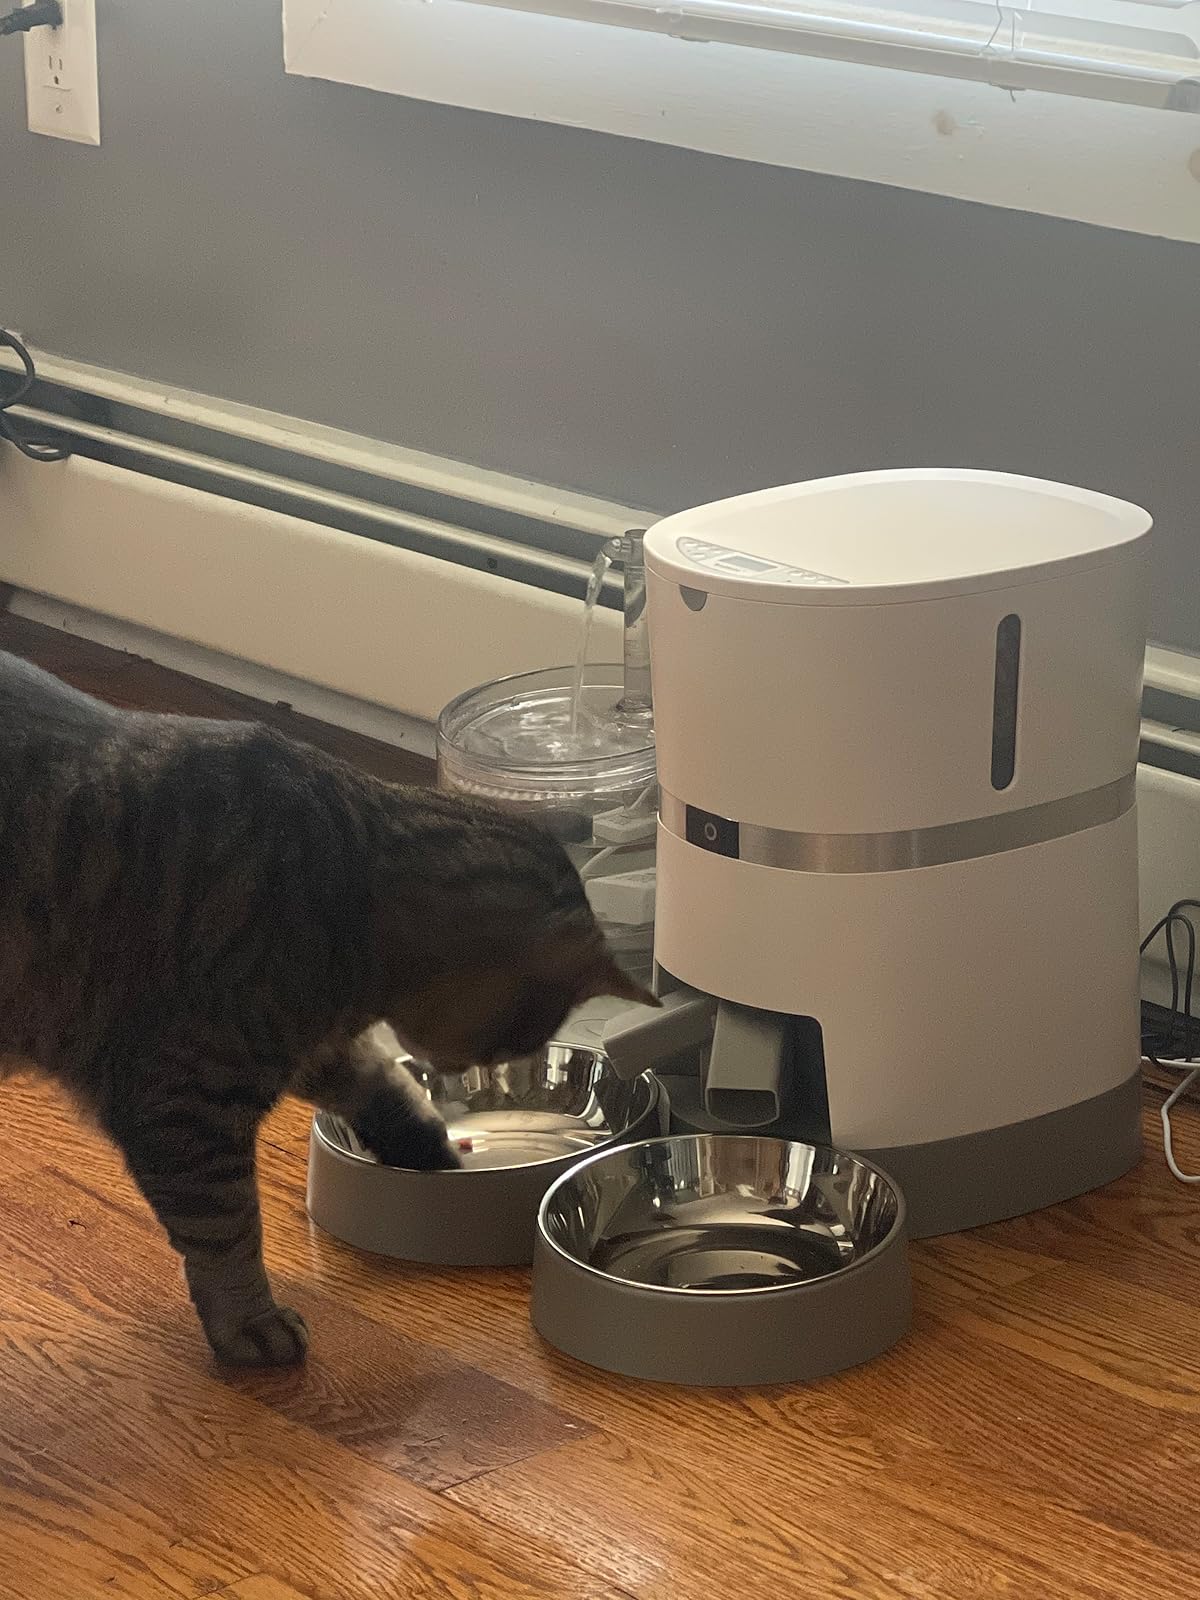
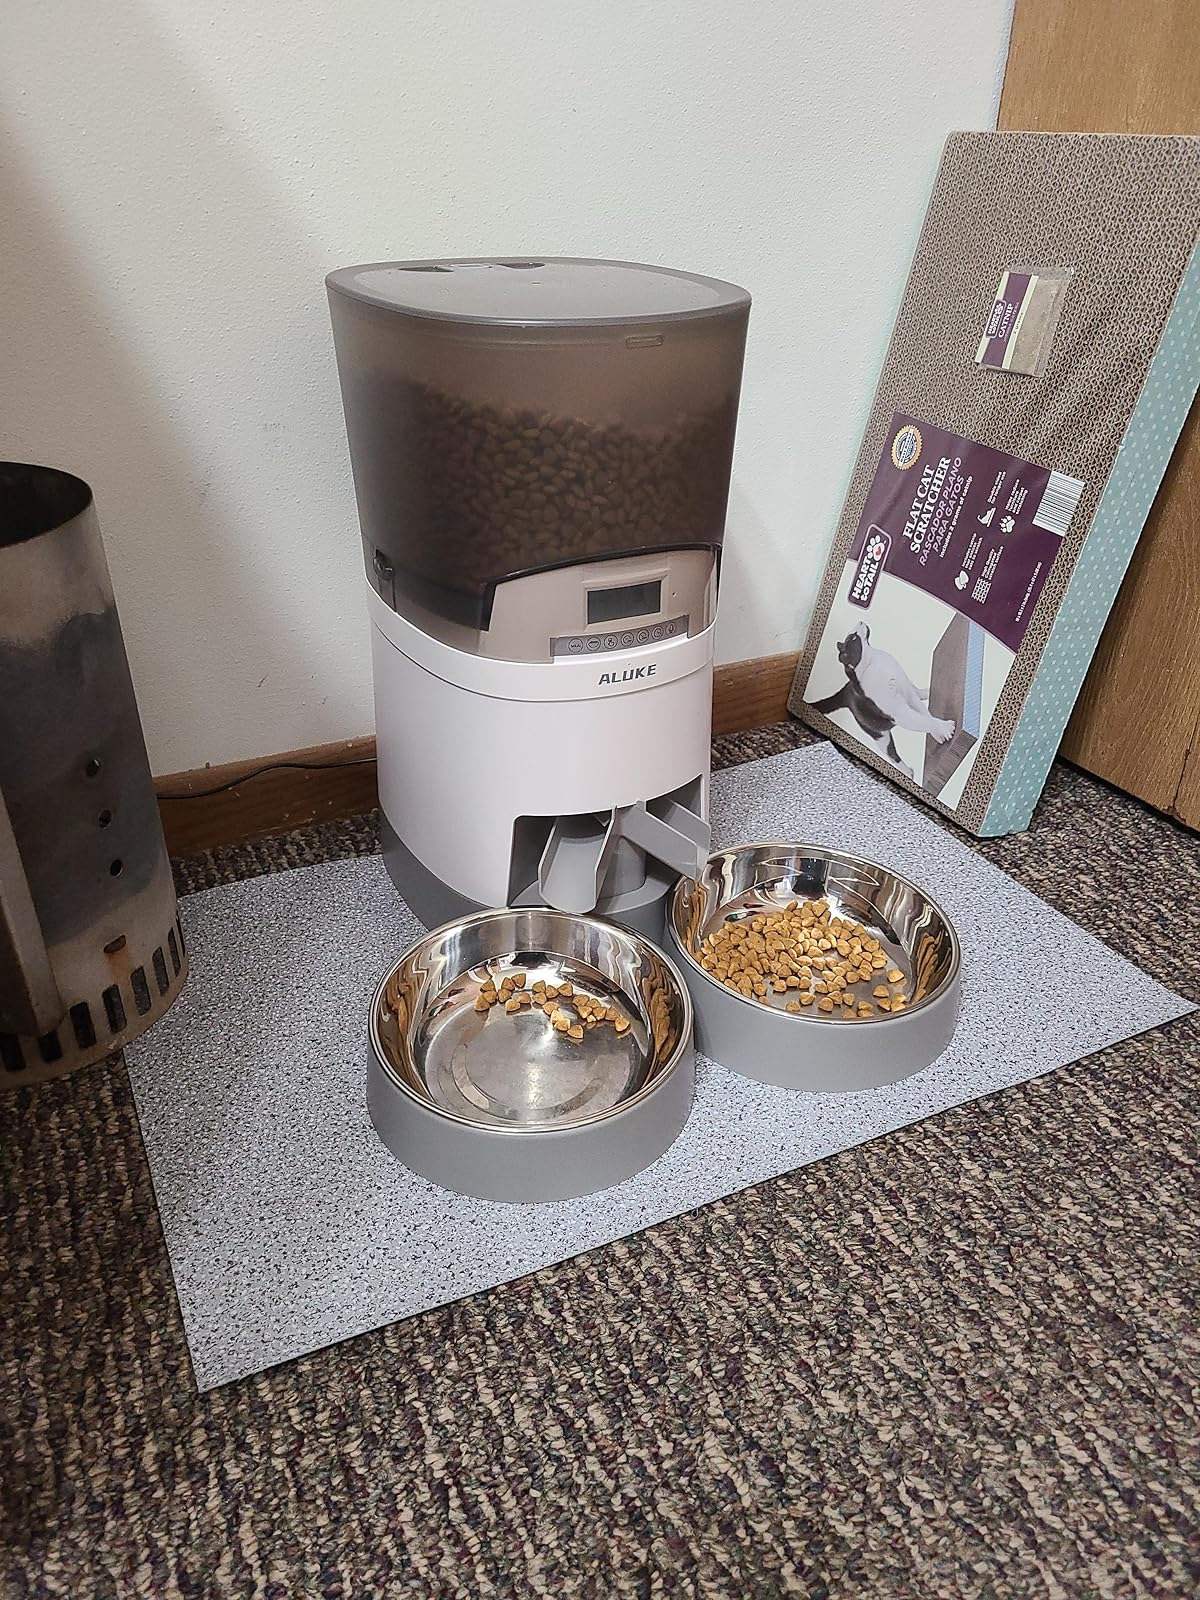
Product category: items_feeder
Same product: no